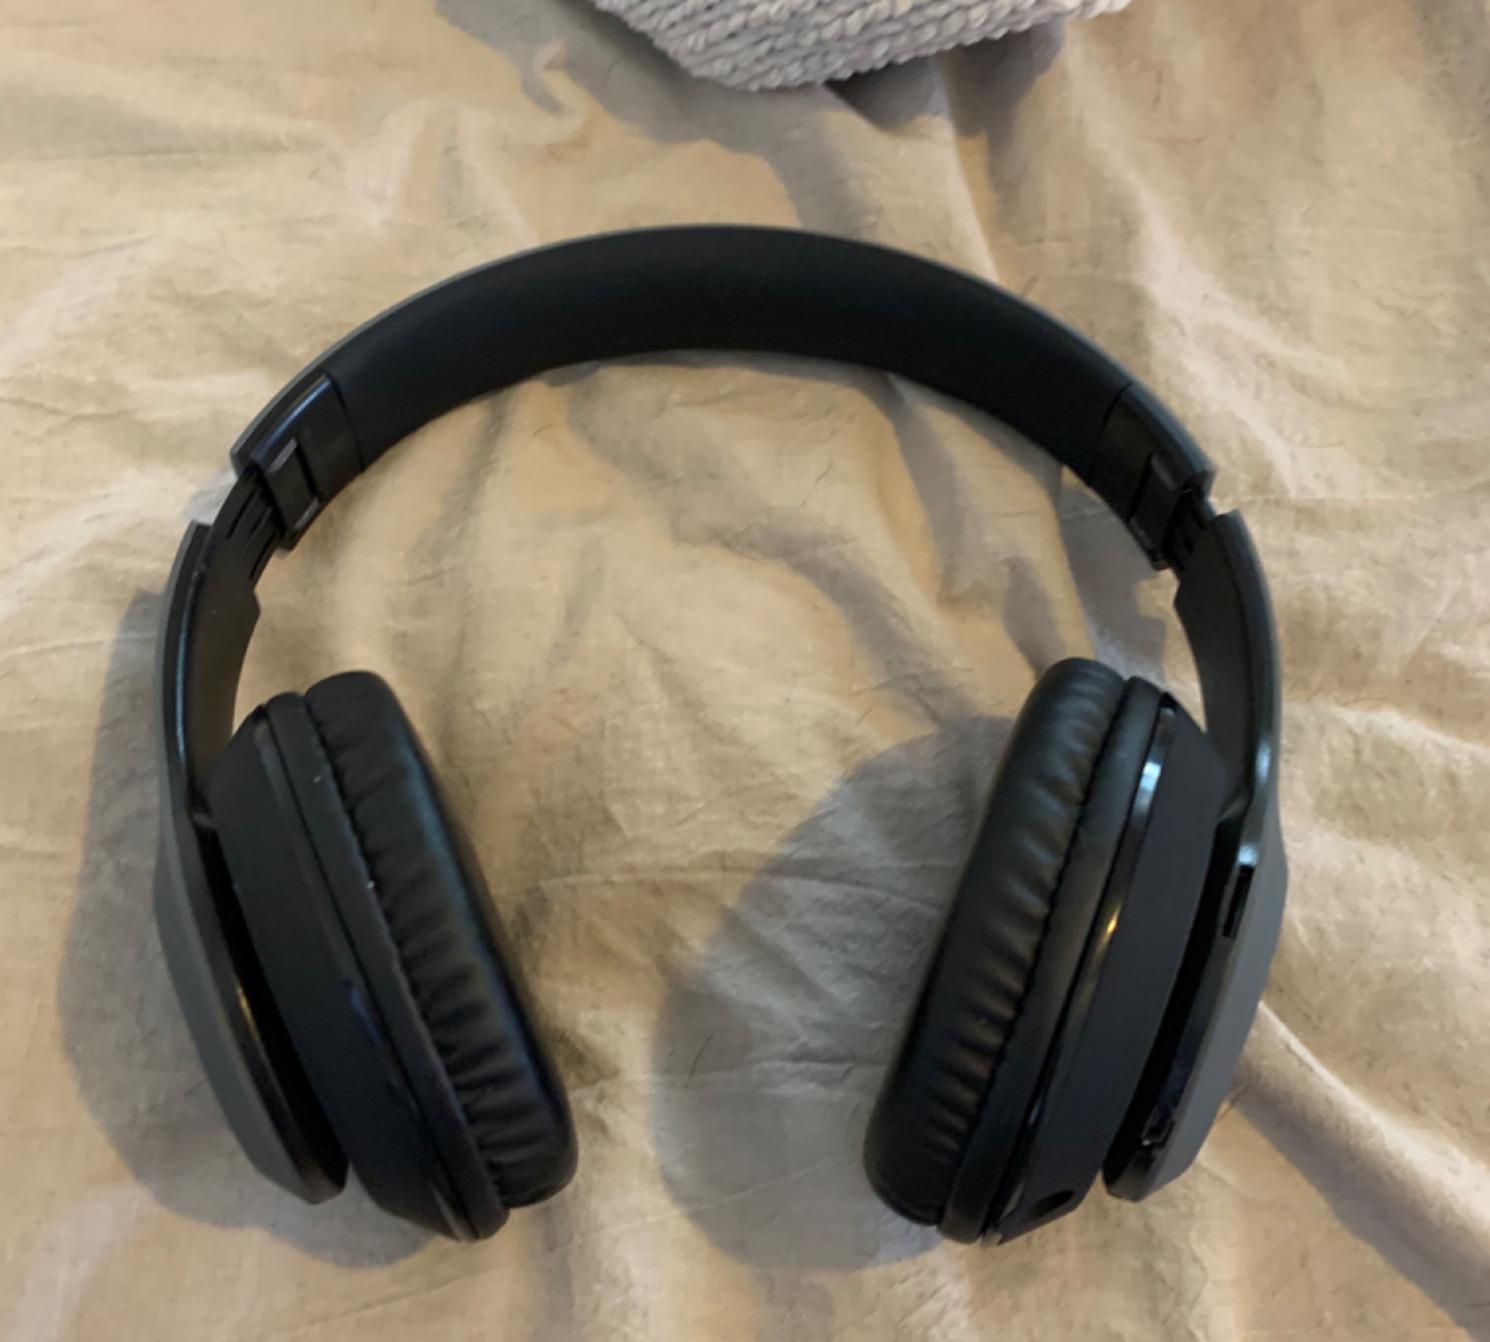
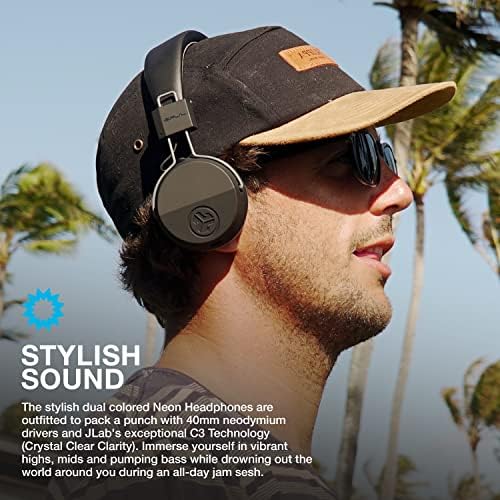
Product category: headphones
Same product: no